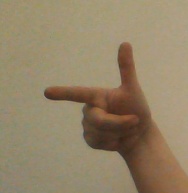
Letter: yaa